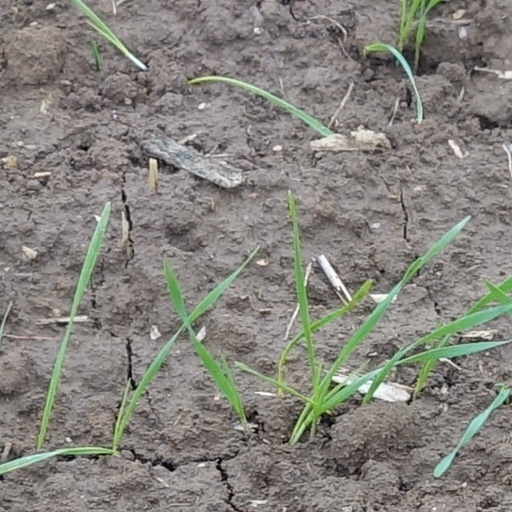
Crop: wheat